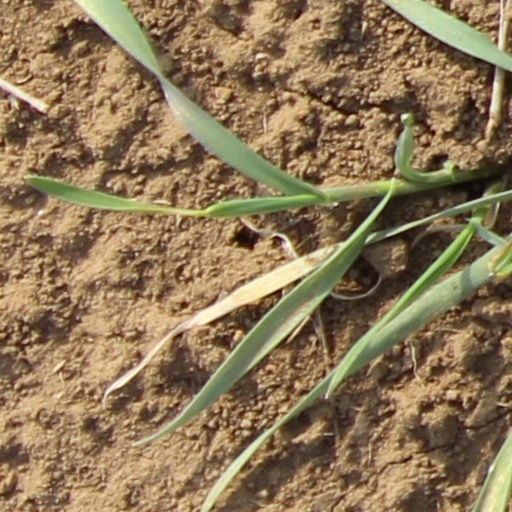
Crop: wheat